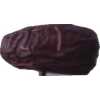
Label: dates